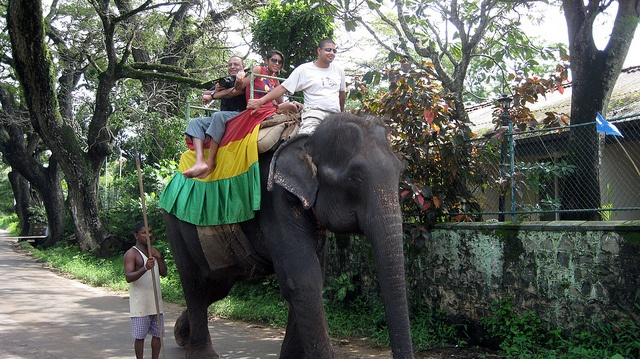
Three people riding a horse and a guide
a group of people riding an elephant down a street.
an elephant walking down the sidewalk with people riding on the back of it
Three people are riding on top of the elephant
Several people are riding on the back of an elephant.